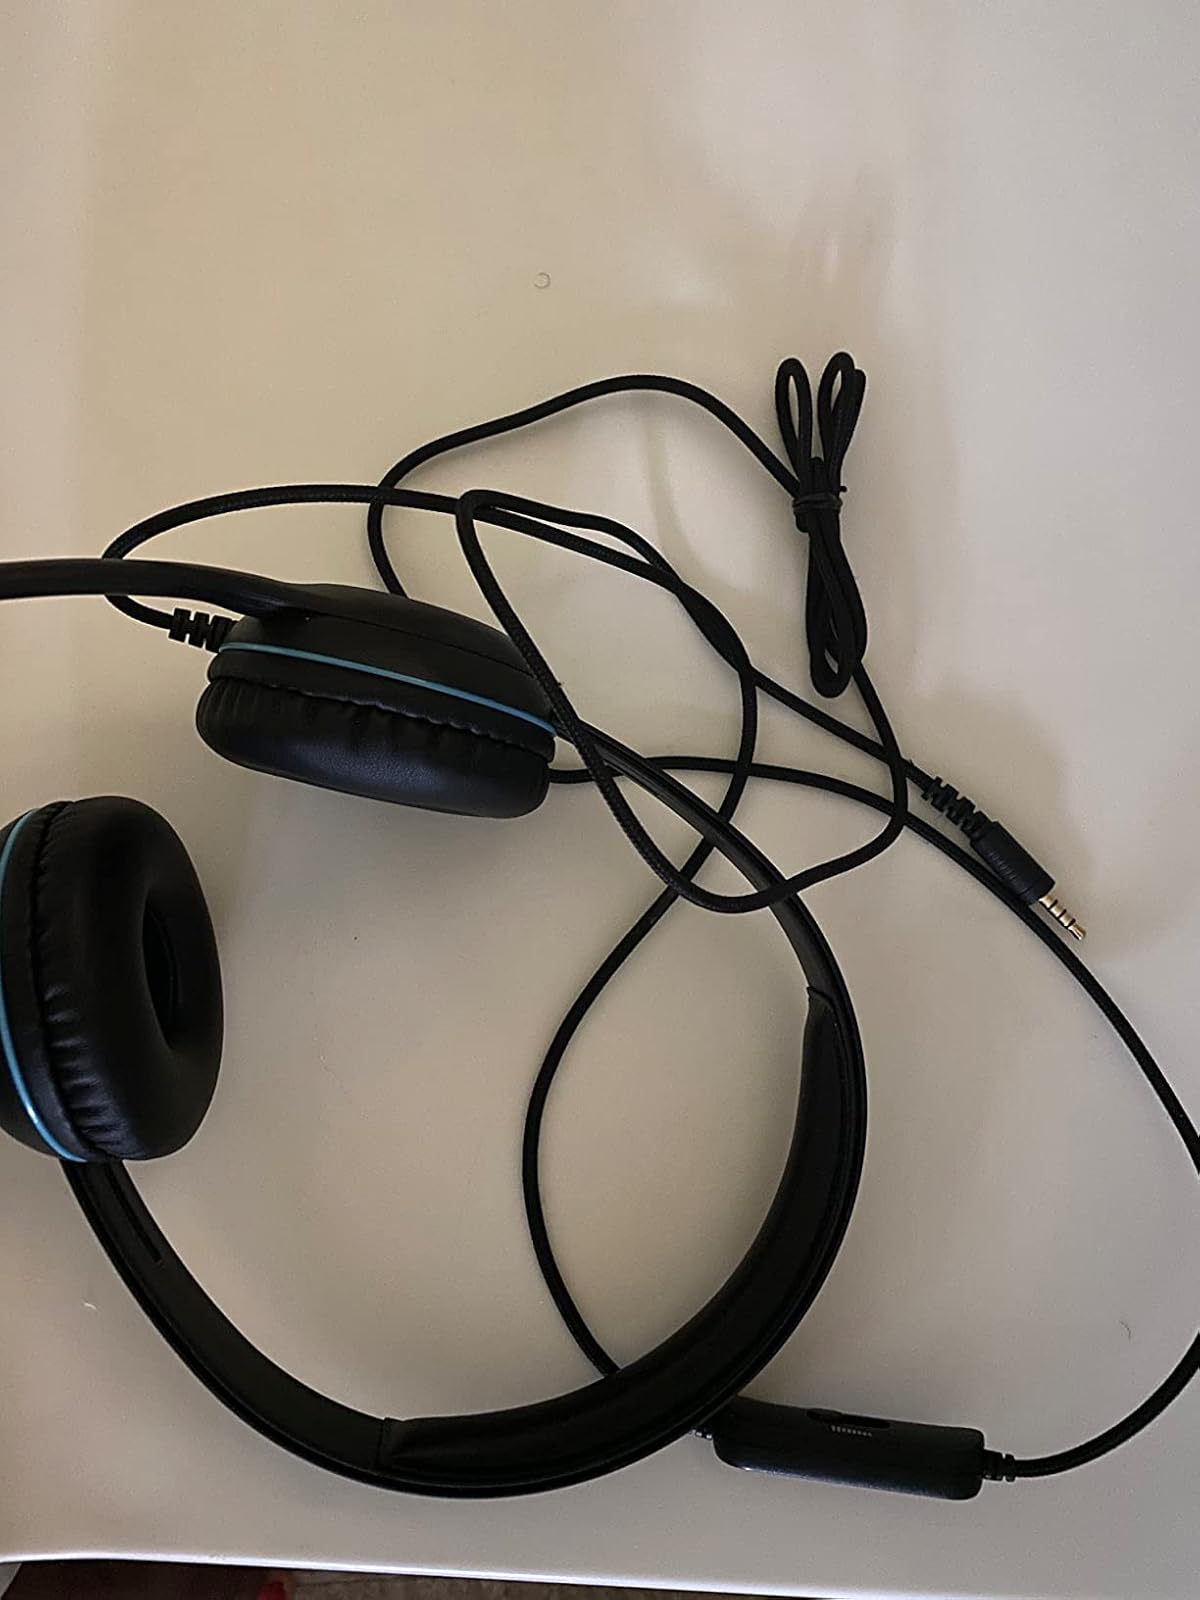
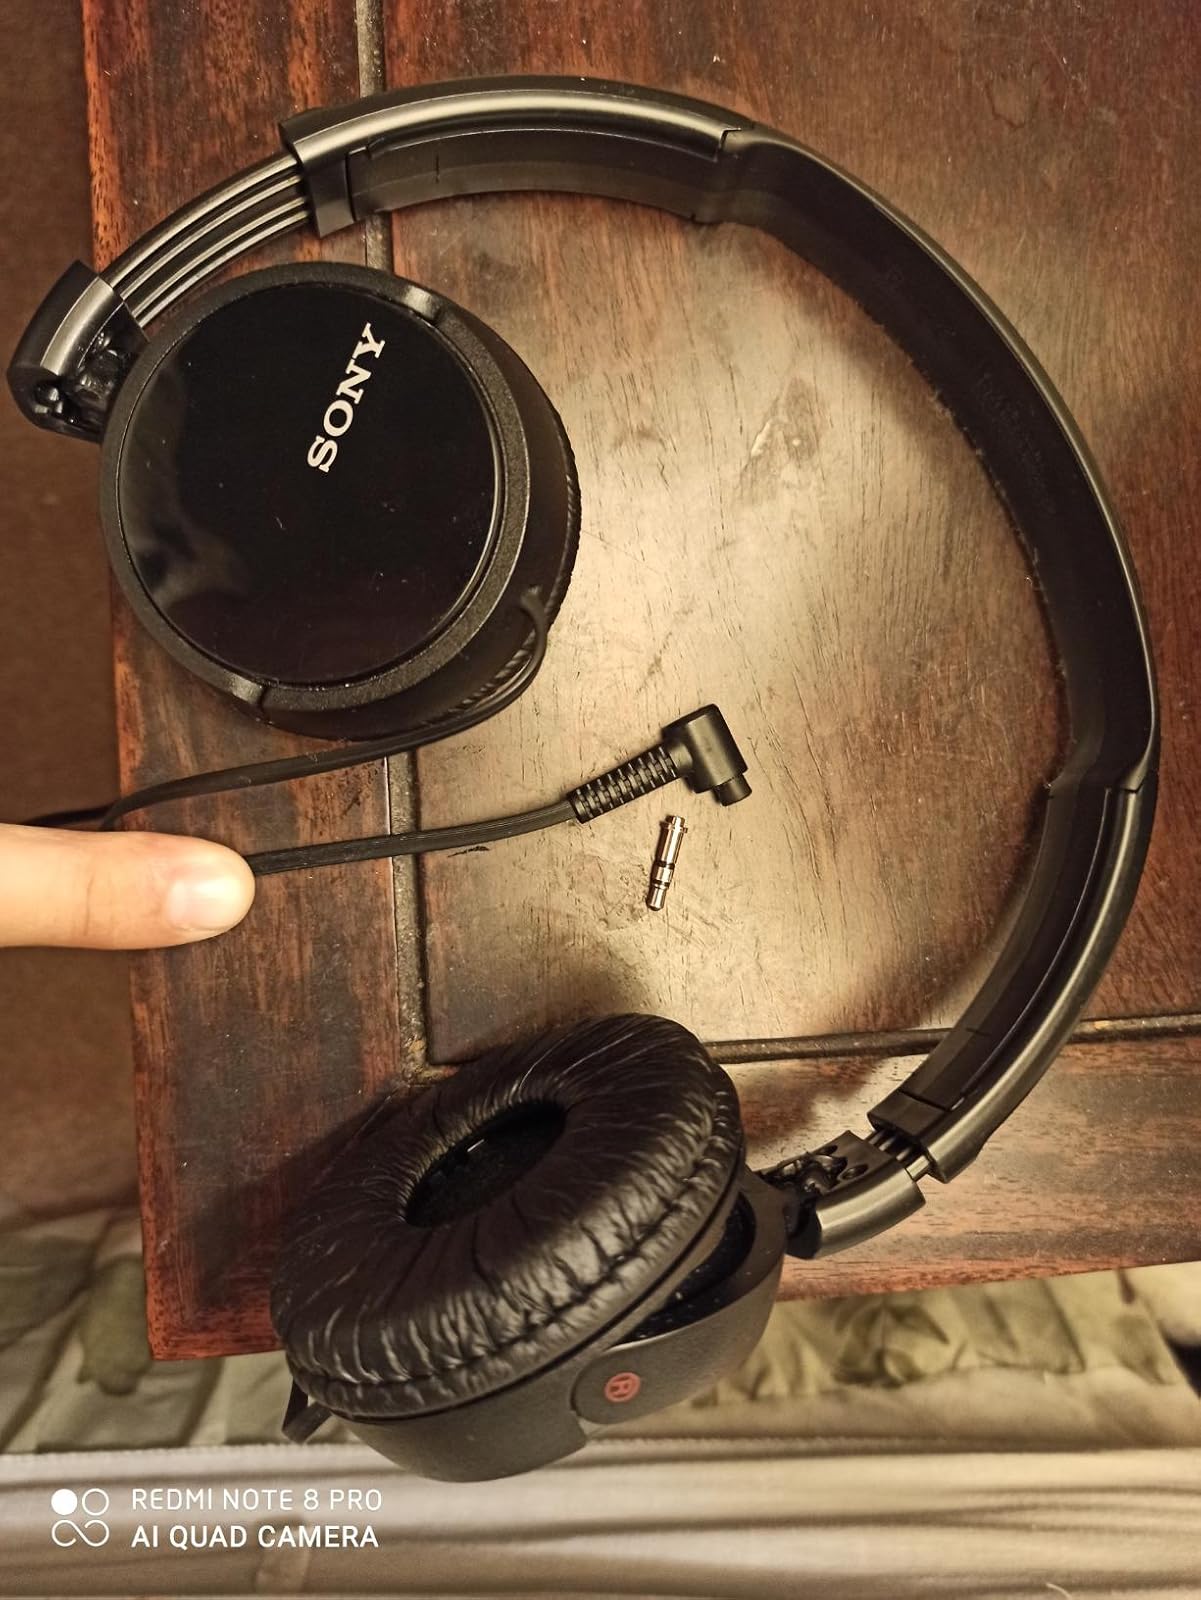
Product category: headphones
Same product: no